Tama County Courthouse

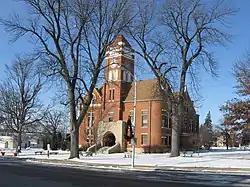

The Tama County Courthouse is located in Toledo, Iowa, United States. It was listed on the National Register of Historic Places in 1981. The courthouse is the second building the county has used for court functions and county administration.